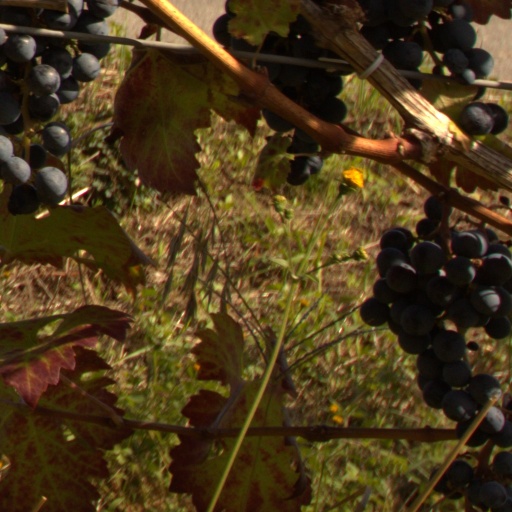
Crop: grape